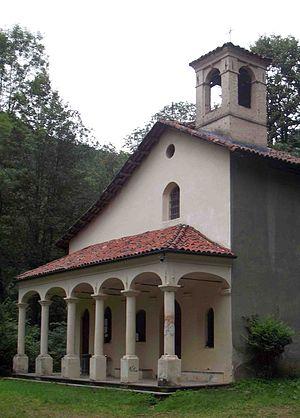
Le Sanctuaire des Moglietti est consacré à Notre-Dame des Grâces dans la commune de Coggiola.